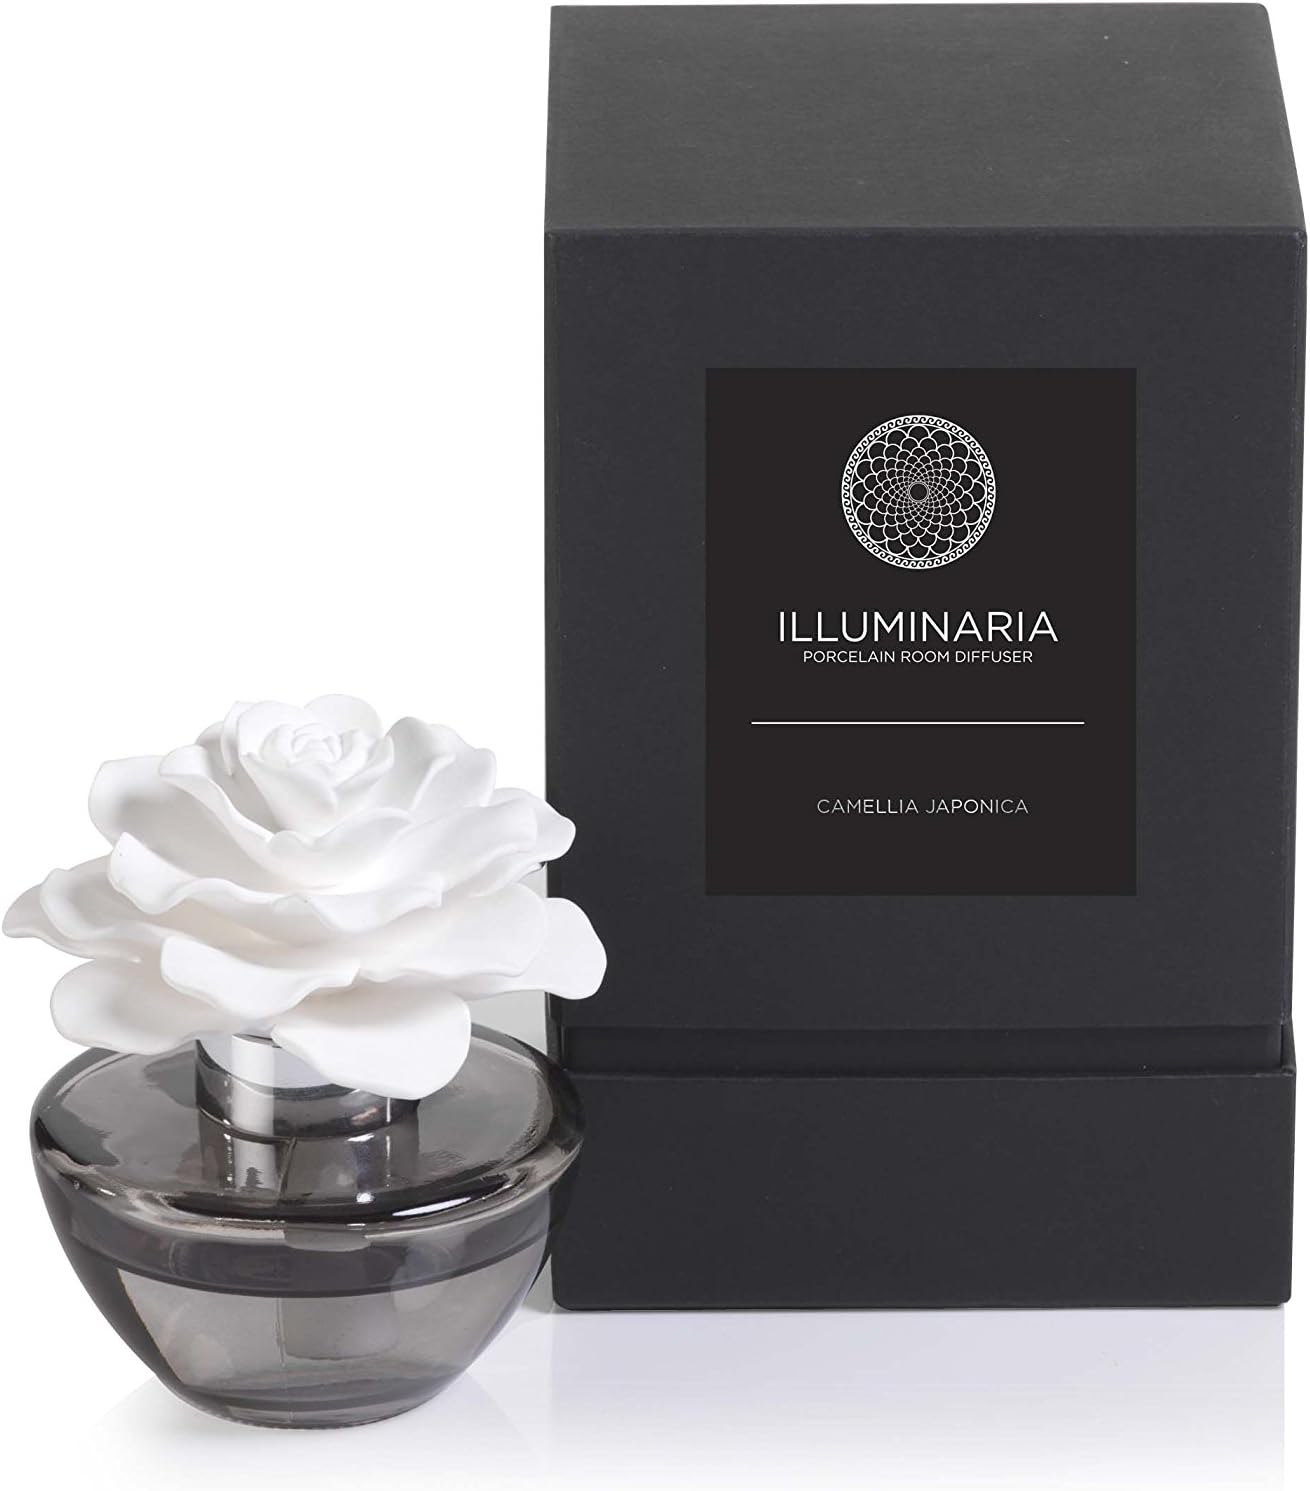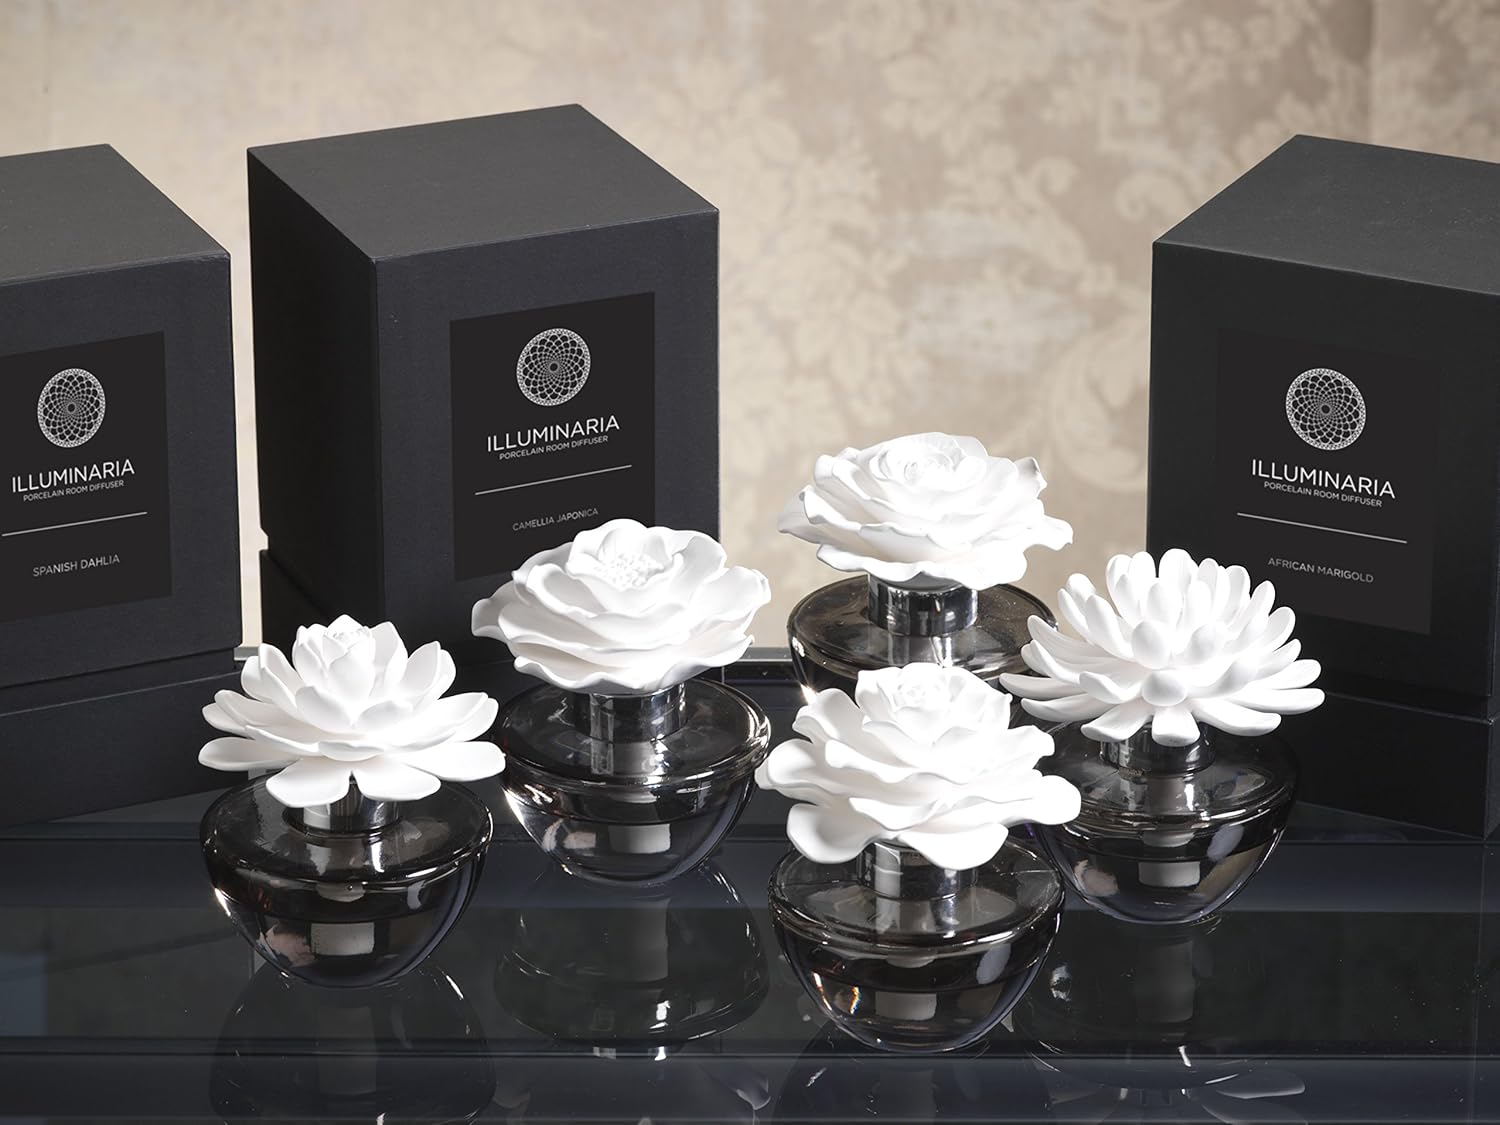
Zodax Illuminaria Porcelain Diffuser, Camellia Japonica Fragrance
Category: Amazon Home
Using porcelain, Zodax's unique, attention-grabbing diffusers are designed to draw in oil from beautiful glass jars and diffuse the fragrance throughout the room. The porcelain branches extend down into the liquid fragrance and wicks up scent that diffuses into the room from the surface area of the porcelain figure. This innovative porcelain diffuser is constantly featured as one of our top gift items
Features: Using porcelain, Zodax's unique, attention-grabbing diffusers are designed to draw in oil from beautiful glass jars and diffuse the fragrance throughout the room. | The porcelain branches extend down into the liquid fragrance and wicks up scent that diffuses into the room from the surface area of the porcelain figure. | Featured in a gray bottle, the Camellia Japonica fragrance is light and uplifting. | A delicate floral scent that will fill the space you inhabit with earthly aroma. | Oils volume: 100ml/3.3oz